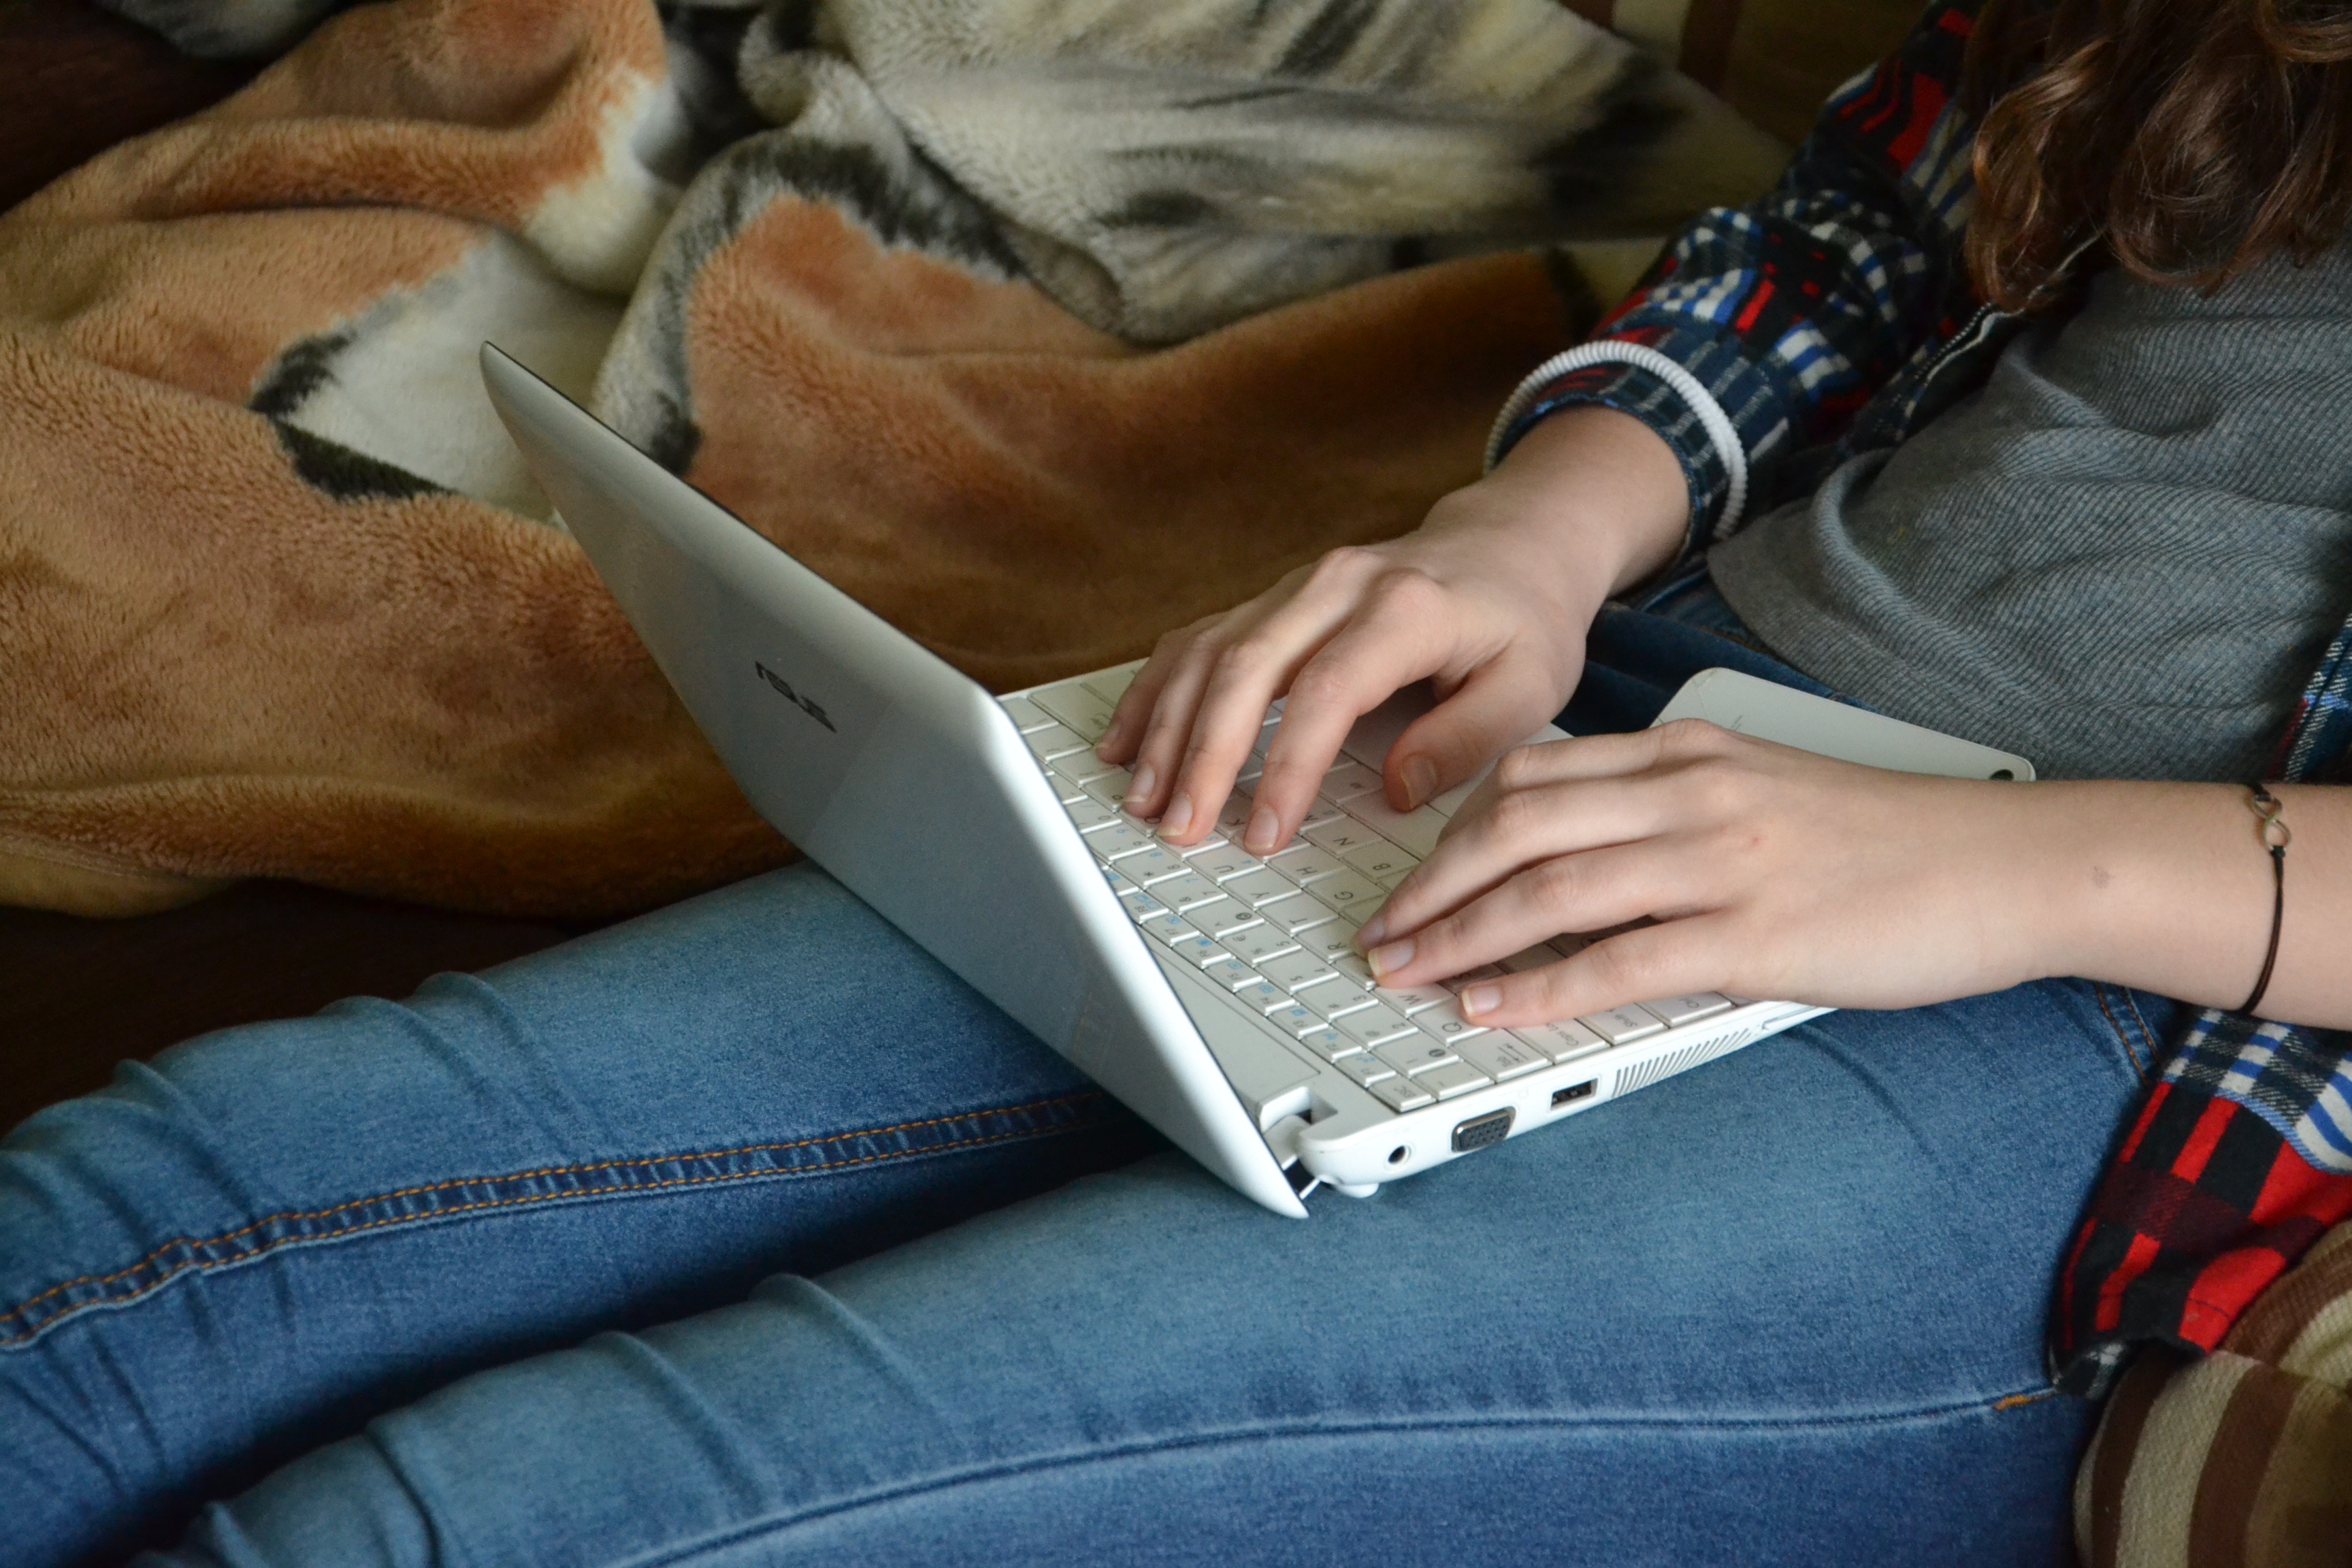
laptop, computer, writing, work, hand, person, keyboard, leg, finger, equipment, clothing, arm, electronic, nap, human body, sleep, use, electronics, glasses, footwear, computers, electronic equipment, to write, sense, human action